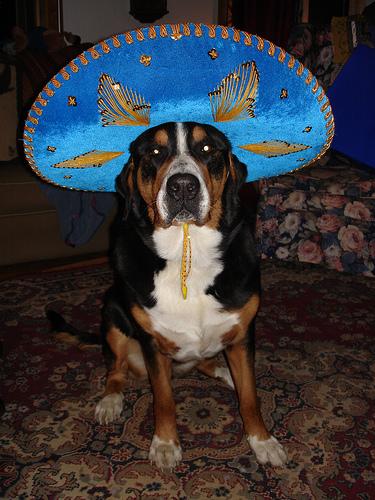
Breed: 237-n000086-Greater_Swiss_Mountain_dog